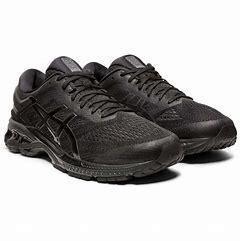
Brand: Asics
Model: Gel Kayano 26